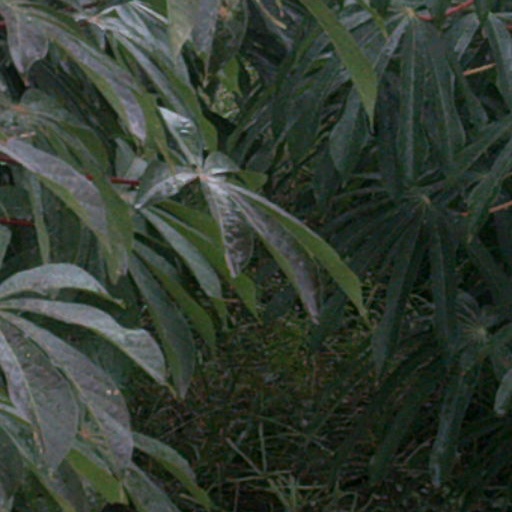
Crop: cassava